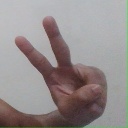
अक्षर: ऐ